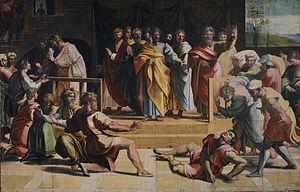
L'épisode d'Ananie et Saphire est une péricope du Nouveau Testament qui se trouve dans le livre des Actes des Apôtres. Le récit met en scène l'apôtre Pierre face à deux membres de l'Église de Jérusalem, un homme du nom d'Ananie et sa femme, Saphire. Ces deux époux sont coupables d'avoir menti, ayant retenu une partie du fruit de la vente d'une propriété, faisant croire qu'ils remettaient la somme totale à la communauté, probablement pour donner une fausse image d'eux. Ils tombent foudroyés par la colère divine et meurent devant l'apôtre.